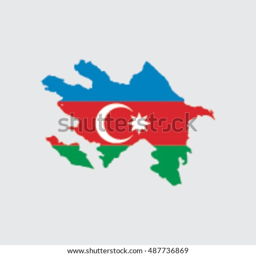
illustrated country shape with the flag